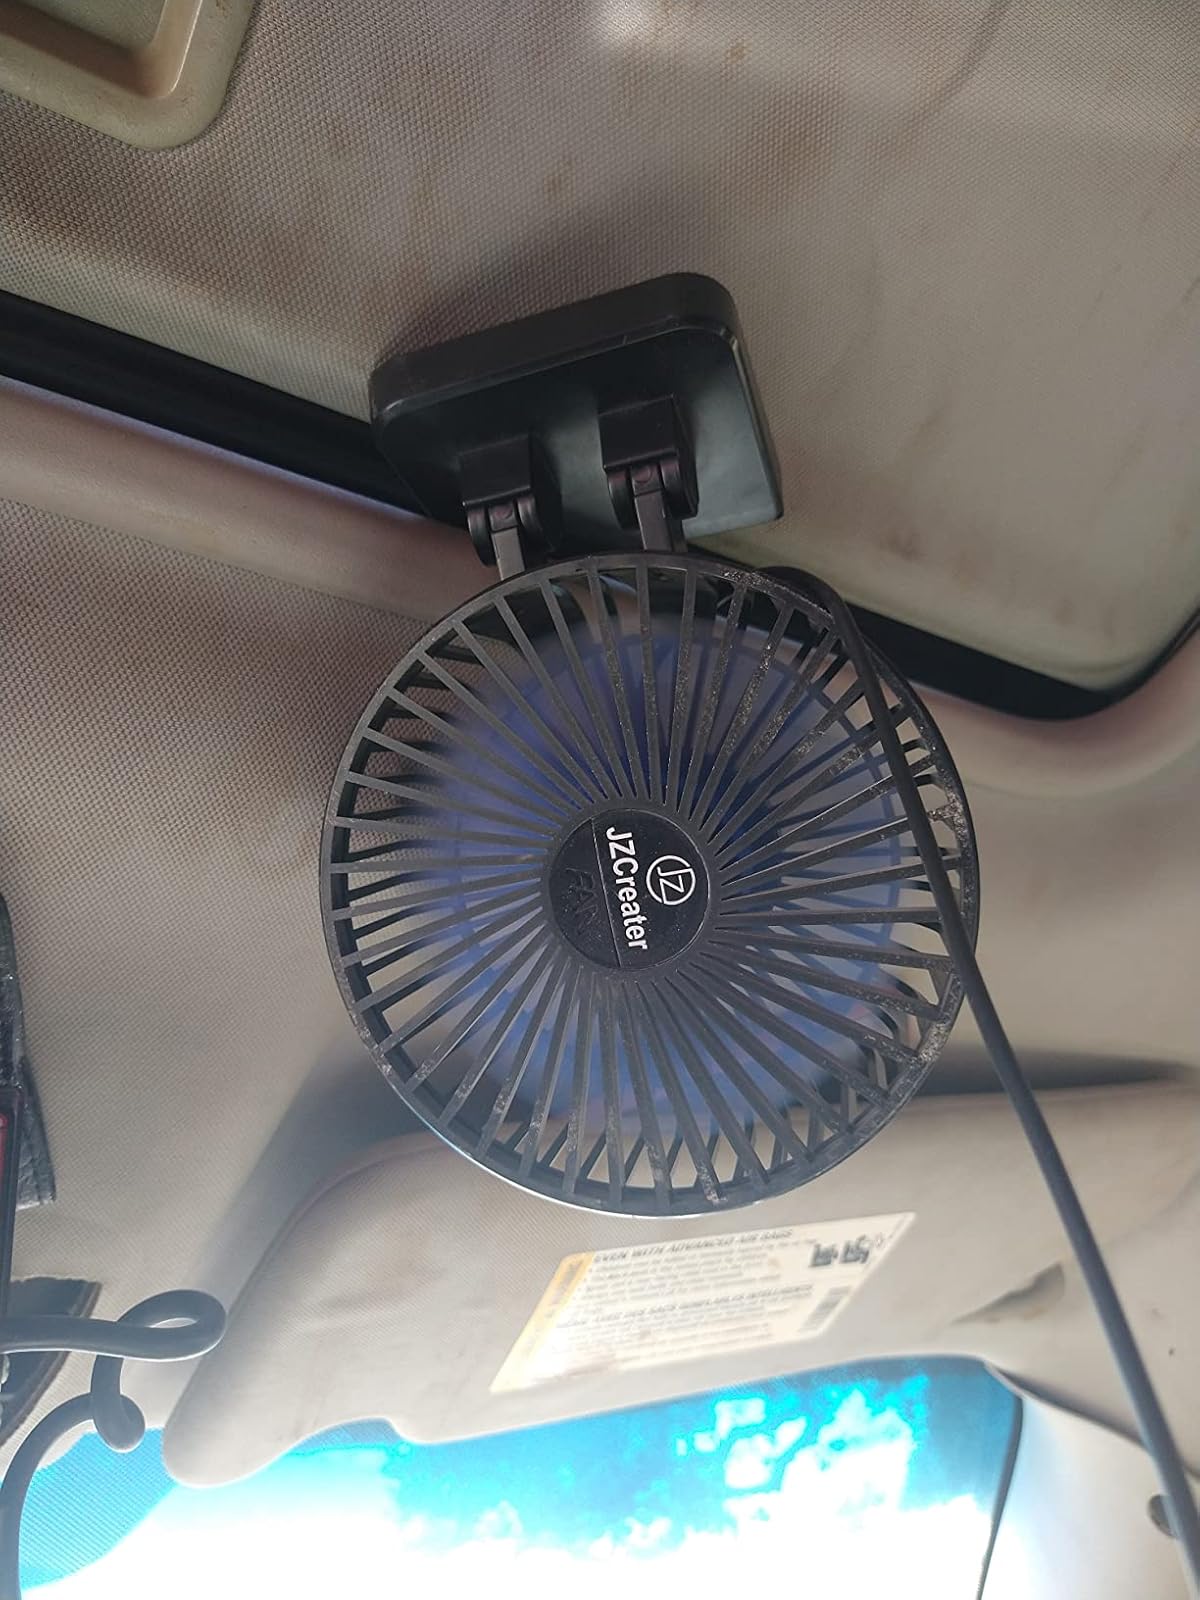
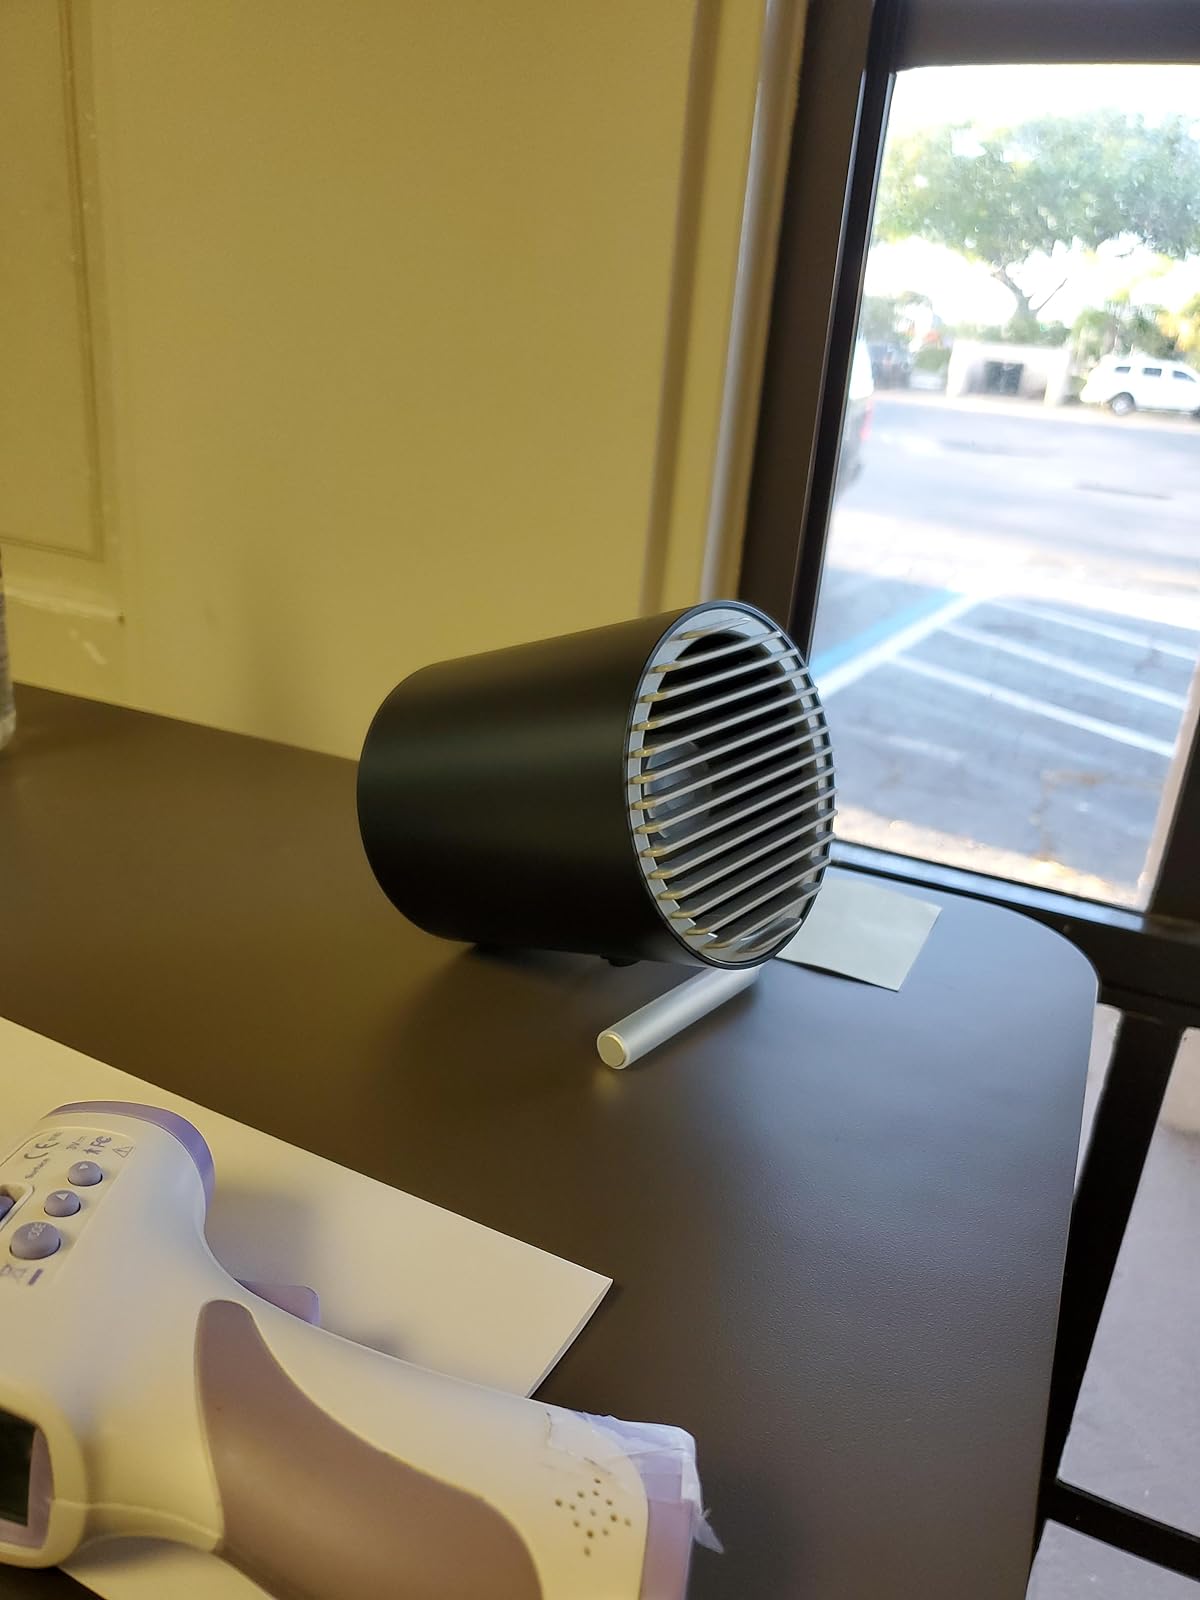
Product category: fan
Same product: no